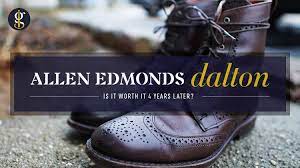
Label: Brogue